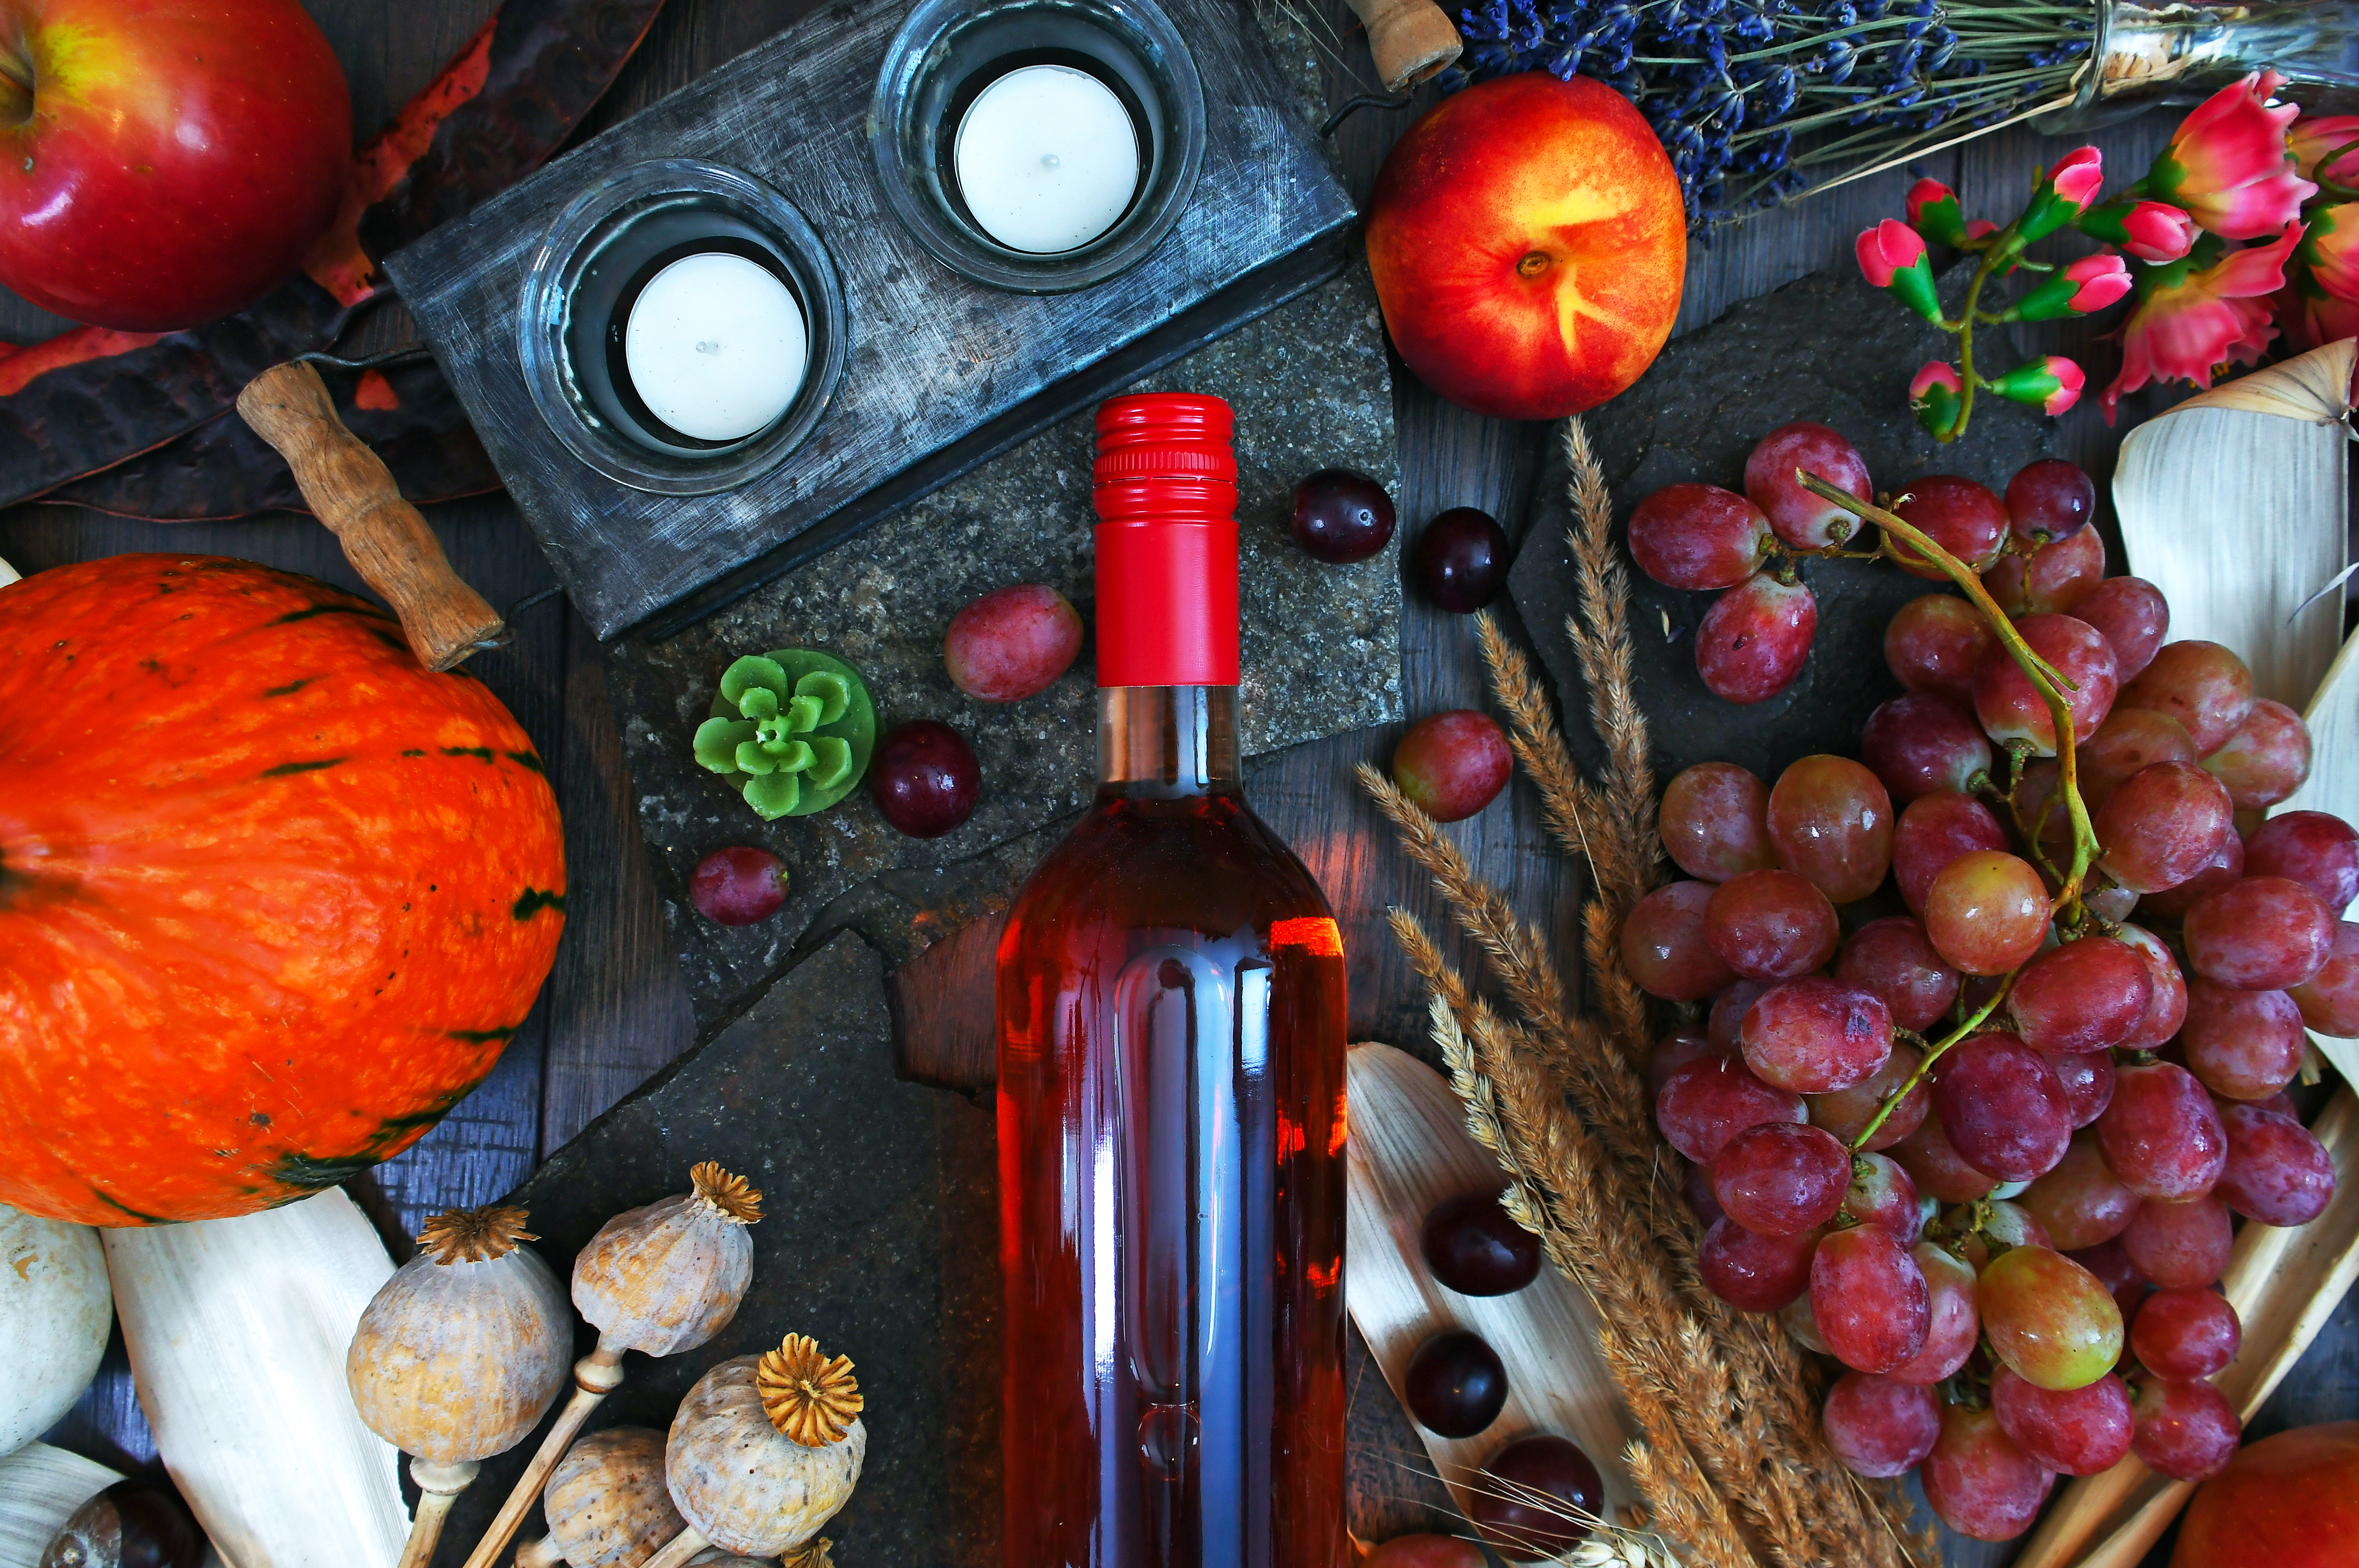
nature, autumn, yellow, plant, nutrition, life, wine, bottle, white, vine, red, winery, background, vineyard, grape, grapes, glass, leaf, agriculture, drink, vino, beverage, alcohol, isolated, space, table, wooden, ripe, green, bottles, food, fresh, healthy, organic, natural, diet, fruit, raw, vegetarian, harvest, vegetable, wood, rustic, ingredient, pepper, natural foods, local food, produce, vegetarian food, still life photography, whole food, still life, tomato